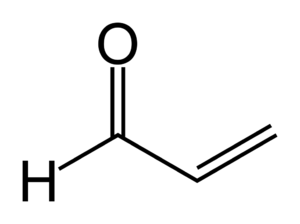
Une liaison carbone-oxygène est une liaison covalente entre un atome de carbone et un atome d'oxygène, l'une des liaisons les plus abondantes — avec la liaison carbone-hydrogène et la liaison carbone-carbone — en chimie organique et en biochimie.
L'acroléine est une substance chimique de formule brute C₃H₄O aussi connue sous divers noms comme propènal, prop-2-ènal, prop-2-èn-1-al, acraldéhyde, acrylaldéhyde, aldéhyde acrylique, acquinite, aqualin, aqualine, biocide, crolean, éthylène aldéhyde, magnacide, magnacide H ou slimicide.